Lorain Fire Station No. 1

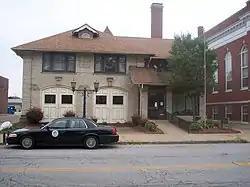

The Lorain Fire Station No. 1, at 605 W. Fourth St. in Lorain, Ohio. It served Lorain as a fire station for over 60 years. It was built after a fire killed four persons, including a woman and two children. , It was built in 1912 in the Colonial Revival style so as to blend into the primarily residential neighborhood. The building was heavily damaged but survived the 1924 Lorain tornado.